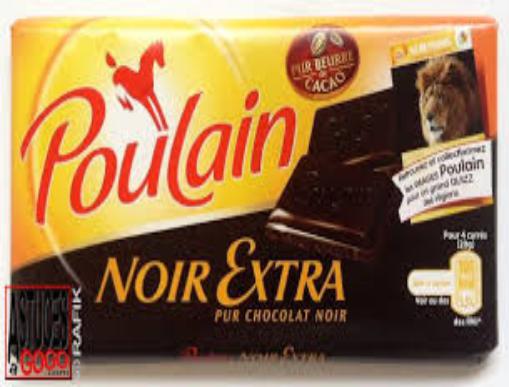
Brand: Poulain
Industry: Food